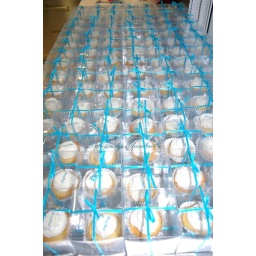
100 logo cuppies in clear boxes with ribbon ties to go with the cake